Blanche Kommerell

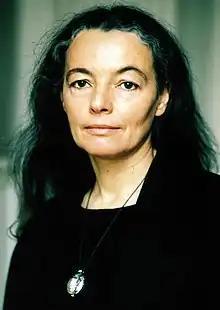
Blanche Kommerell (2007)

Blanche Kommerell (born 10 March 1950) is a German actress and writer. She has appeared in more than fifty films since 1962. She was a daughter of actress Ruth Kommerell.